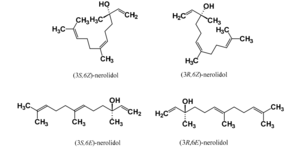
Elle décrit les isomères du Nerolidol
Le nérolidol, connu également sous le nom de péruviol, est un sesquiterpène alcool présent dans de nombreuses huiles essentielles et plantes. Il est un constituant majeur des huiles essentielles de néroli, de Brassavola nodosa et de Myrocarpus fastigiatus et se trouve aussi dans le gingembre, la lavande, les Melaleuca, le chanvre cultivé et la citronelle.